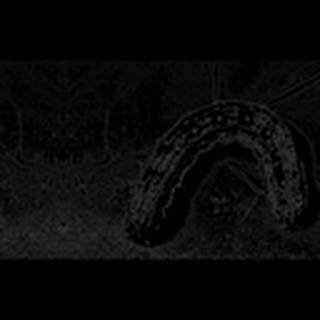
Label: cotton_army_worm